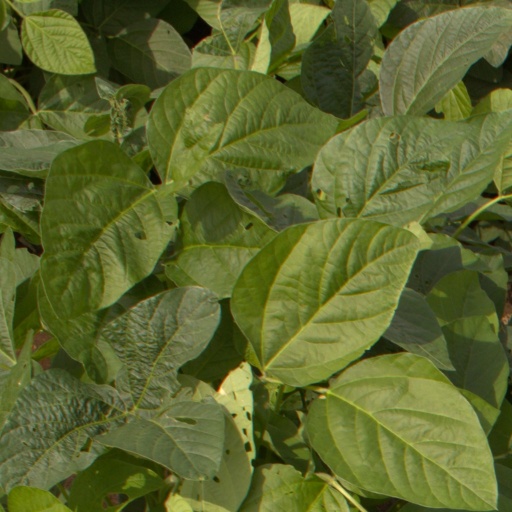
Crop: soybean